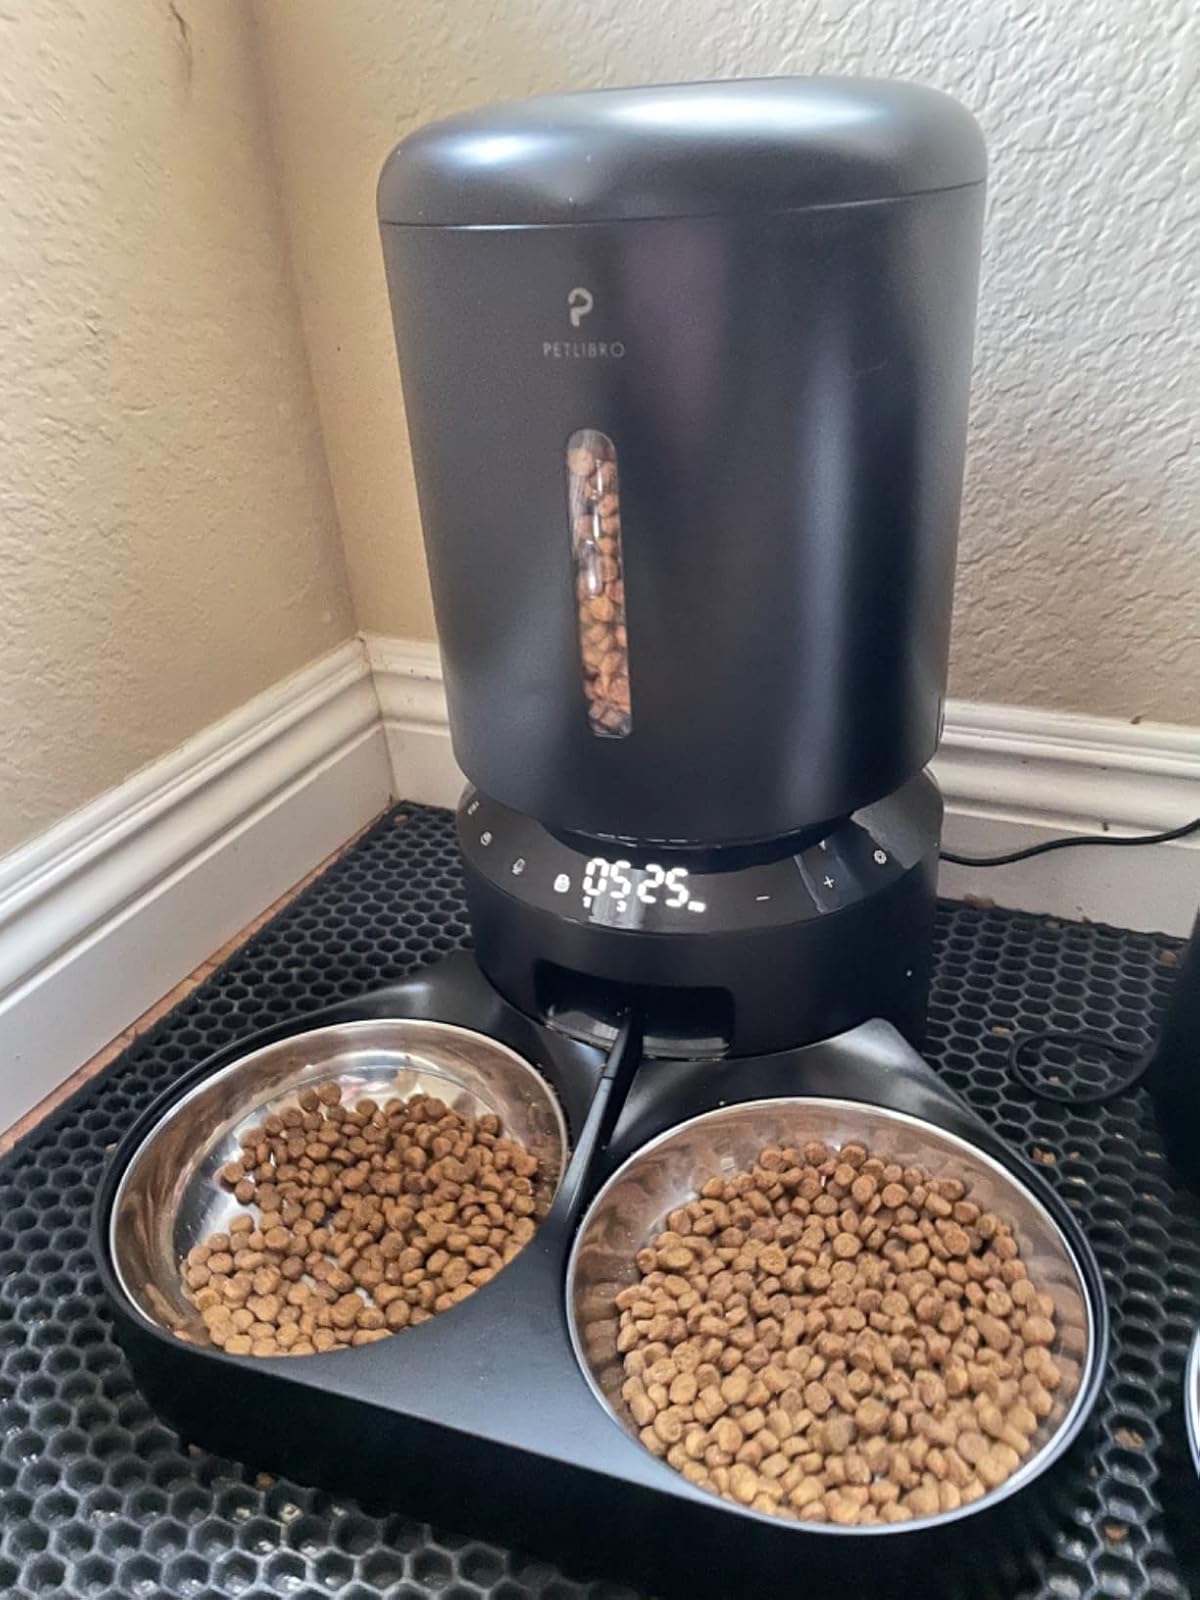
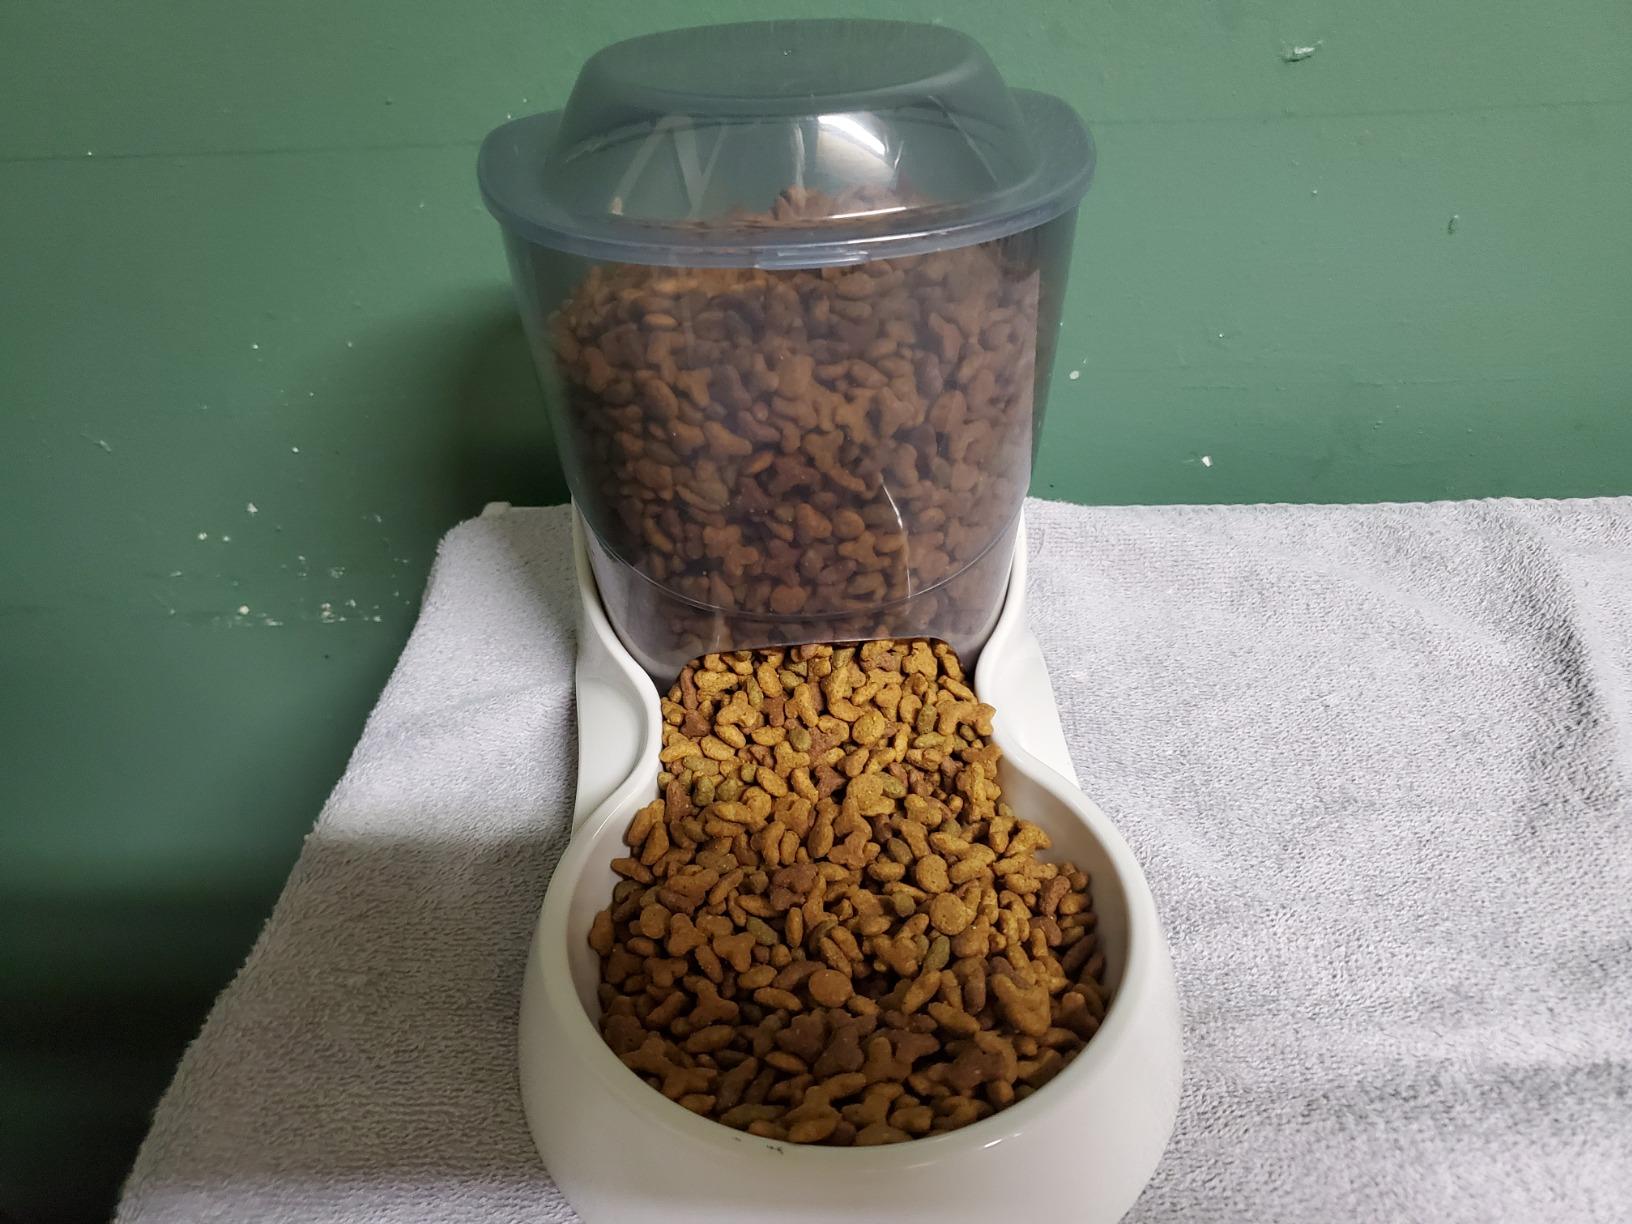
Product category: items_feeder
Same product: no